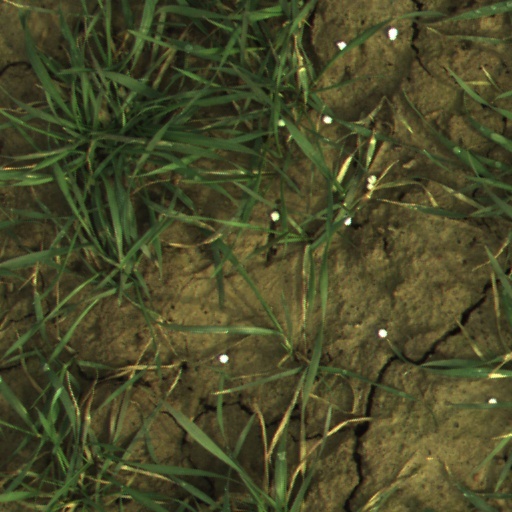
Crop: wheat